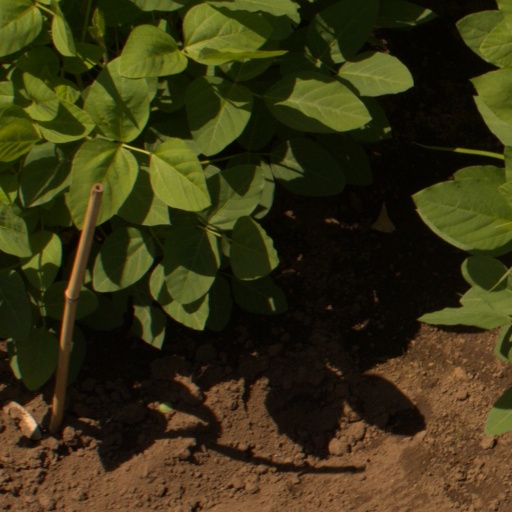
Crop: soybean